Latonius

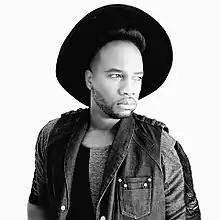
Latonius photo session in 2017

Tony Jermaine Earl (born April 30, 1981), later known as Latonius or The Latonius, is an American musician, singer, songwriter, choir director, and author. The pop-rock, soul, and gospel singer released his debut album "Say Yes" on November 15, 2013.